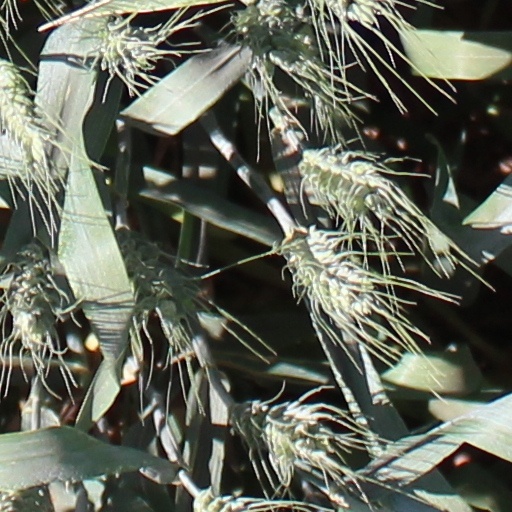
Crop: wheat